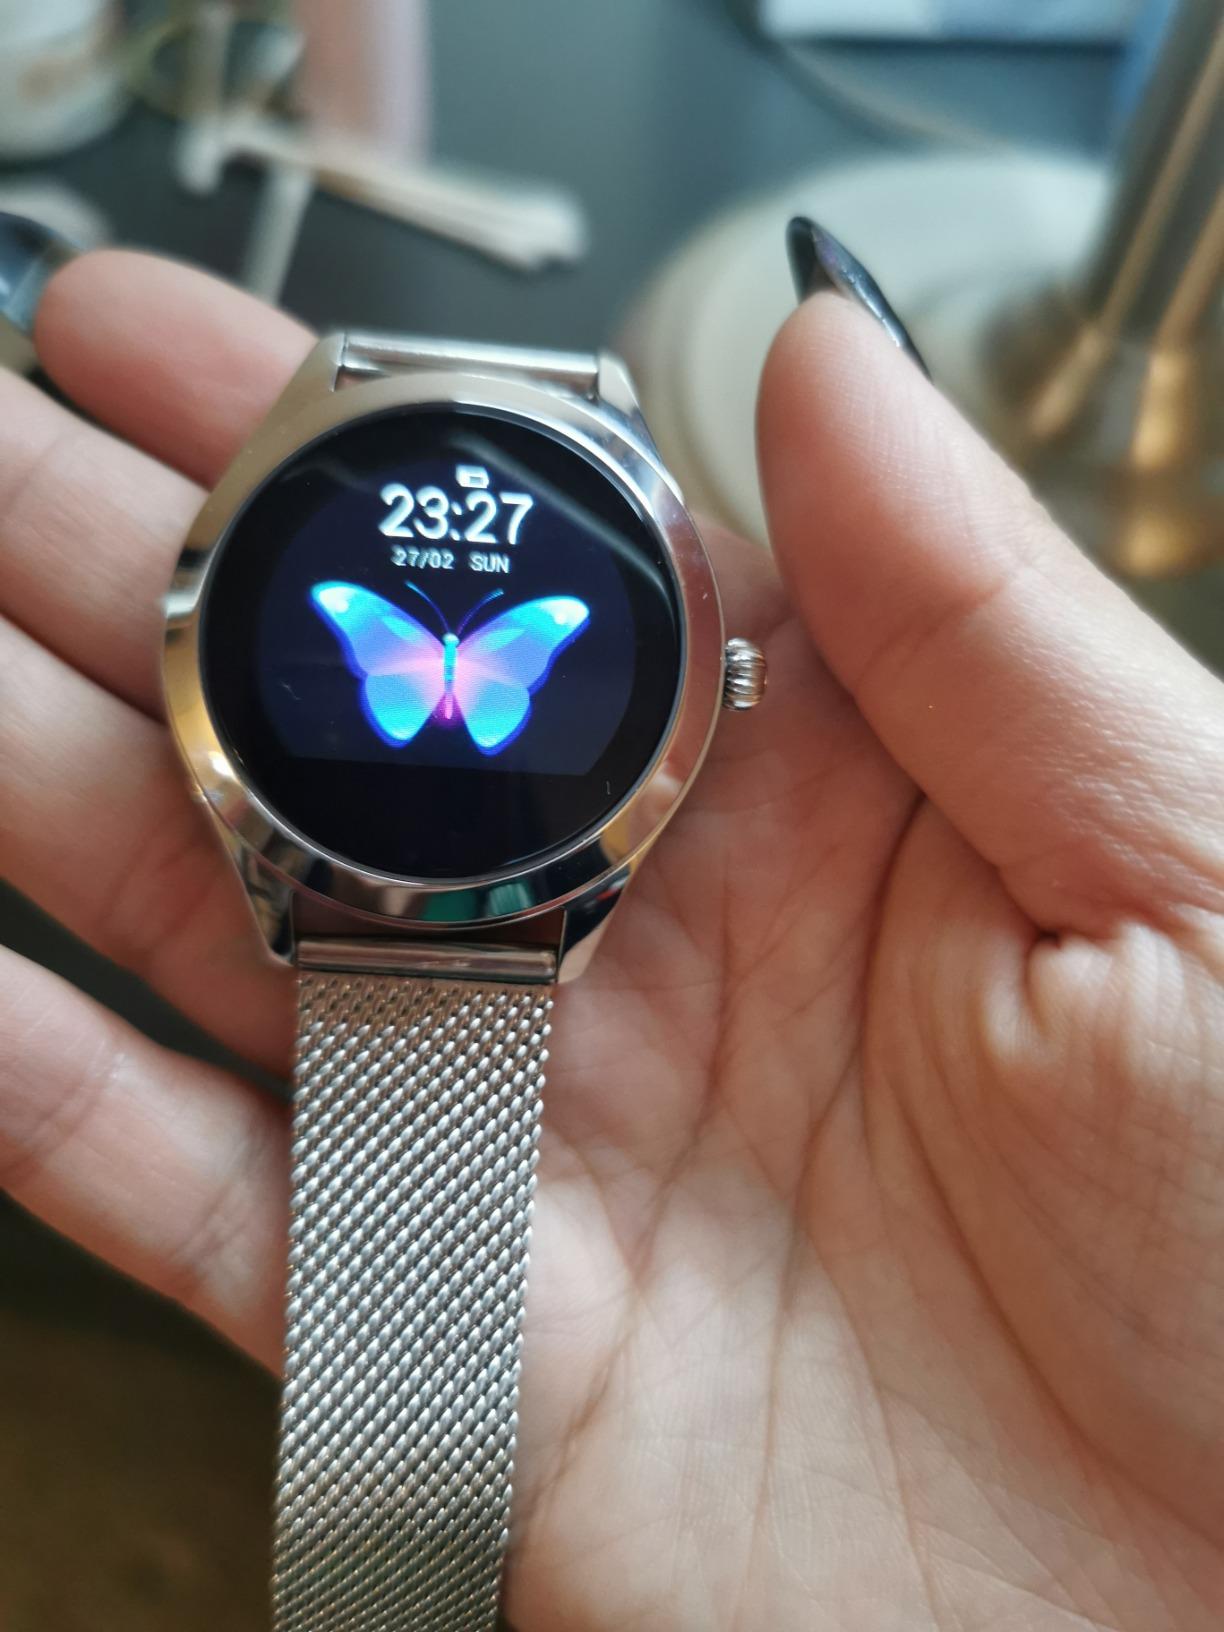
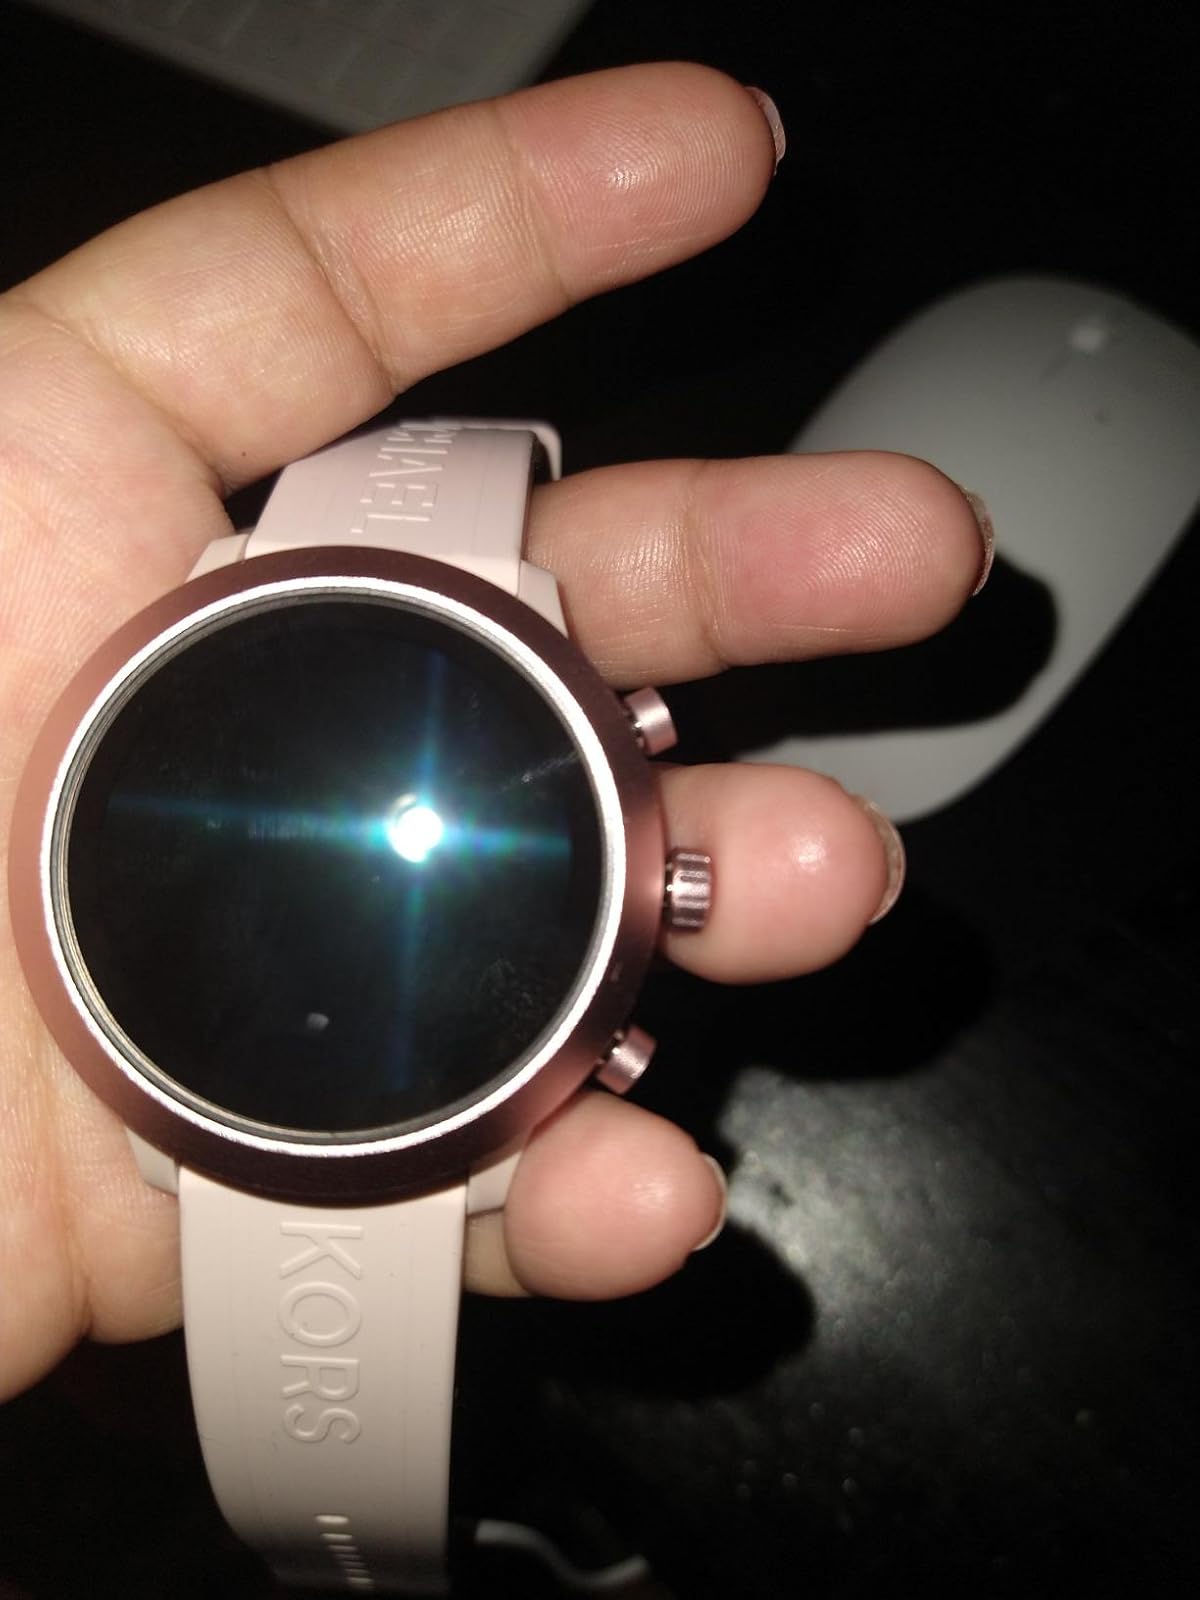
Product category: smartwatch
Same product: no